Bodmin Moor

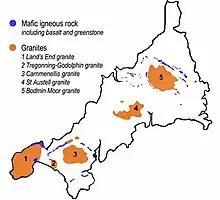
Geological sketch showing Bodmin Moor (5) in relation to Cornwall's granite intrusions

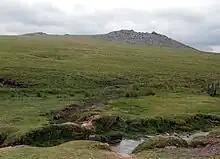
Rough Tor

Bodmin Moor is a granite moorland in north-eastern Cornwall, England, United Kingdom. It is in size, and dates from the Carboniferous period of geological history. It includes Brown Willy, the highest point in Cornwall, and Rough Tor, a slightly lower peak. Many of Cornwall's rivers have their sources here. It has been inhabited since at least the Neolithic era, when early farmers started clearing trees and farming the land. They left their megalithic monuments, hut circles and cairns, and the Bronze Age culture that followed left further cairns, and more stone circles and stone rows. By medieval and modern times, nearly all the forest was gone and livestock rearing predominated.